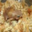
Label: frog